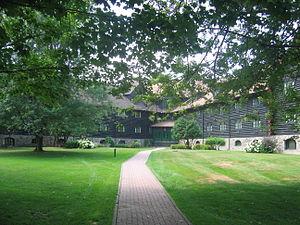
Le château Montebello au Québec, juillet 2007
Le sommet du G7 1981, 7ᵉ réunion du G7, réunissait les dirigeants des 7 pays démocratiques les plus industrialisés, ou G7, du 20 au 21 juillet 1981, dans le village canadien de Montebello.
Le château Montebello est un hôtel situé à Montebello, au Québec, opérant sous la bannière Fairmont Hotels and Resorts. Il est situé sur la rive nord de la rivière des Outaouais dans la région du même nom à mi-chemin entre Montréal et Ottawa.